Ulrike Meinhof

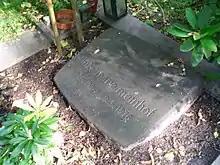
Burial site for Ulrike Meinhof

During her solitary confinement at Köln-Ossendorf Prison from June 1972 to February 1973, Meinhof wrote what was later published as "A Letter from a Prisoner in Isolation" ("Brief einer Gefangenen aus dem Toten Trakt"). It conveys what may be references to the effects of lengthy solitary confinement, having a brain tumour, (removed earlier in her life), and a sense of disorientation and despair:The feeling that one's head is exploding…